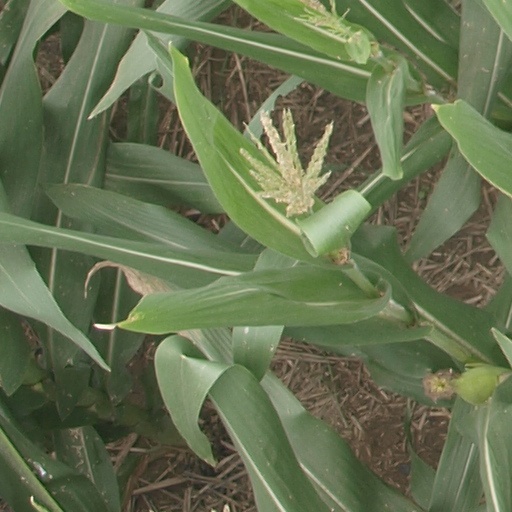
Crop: maize; corn